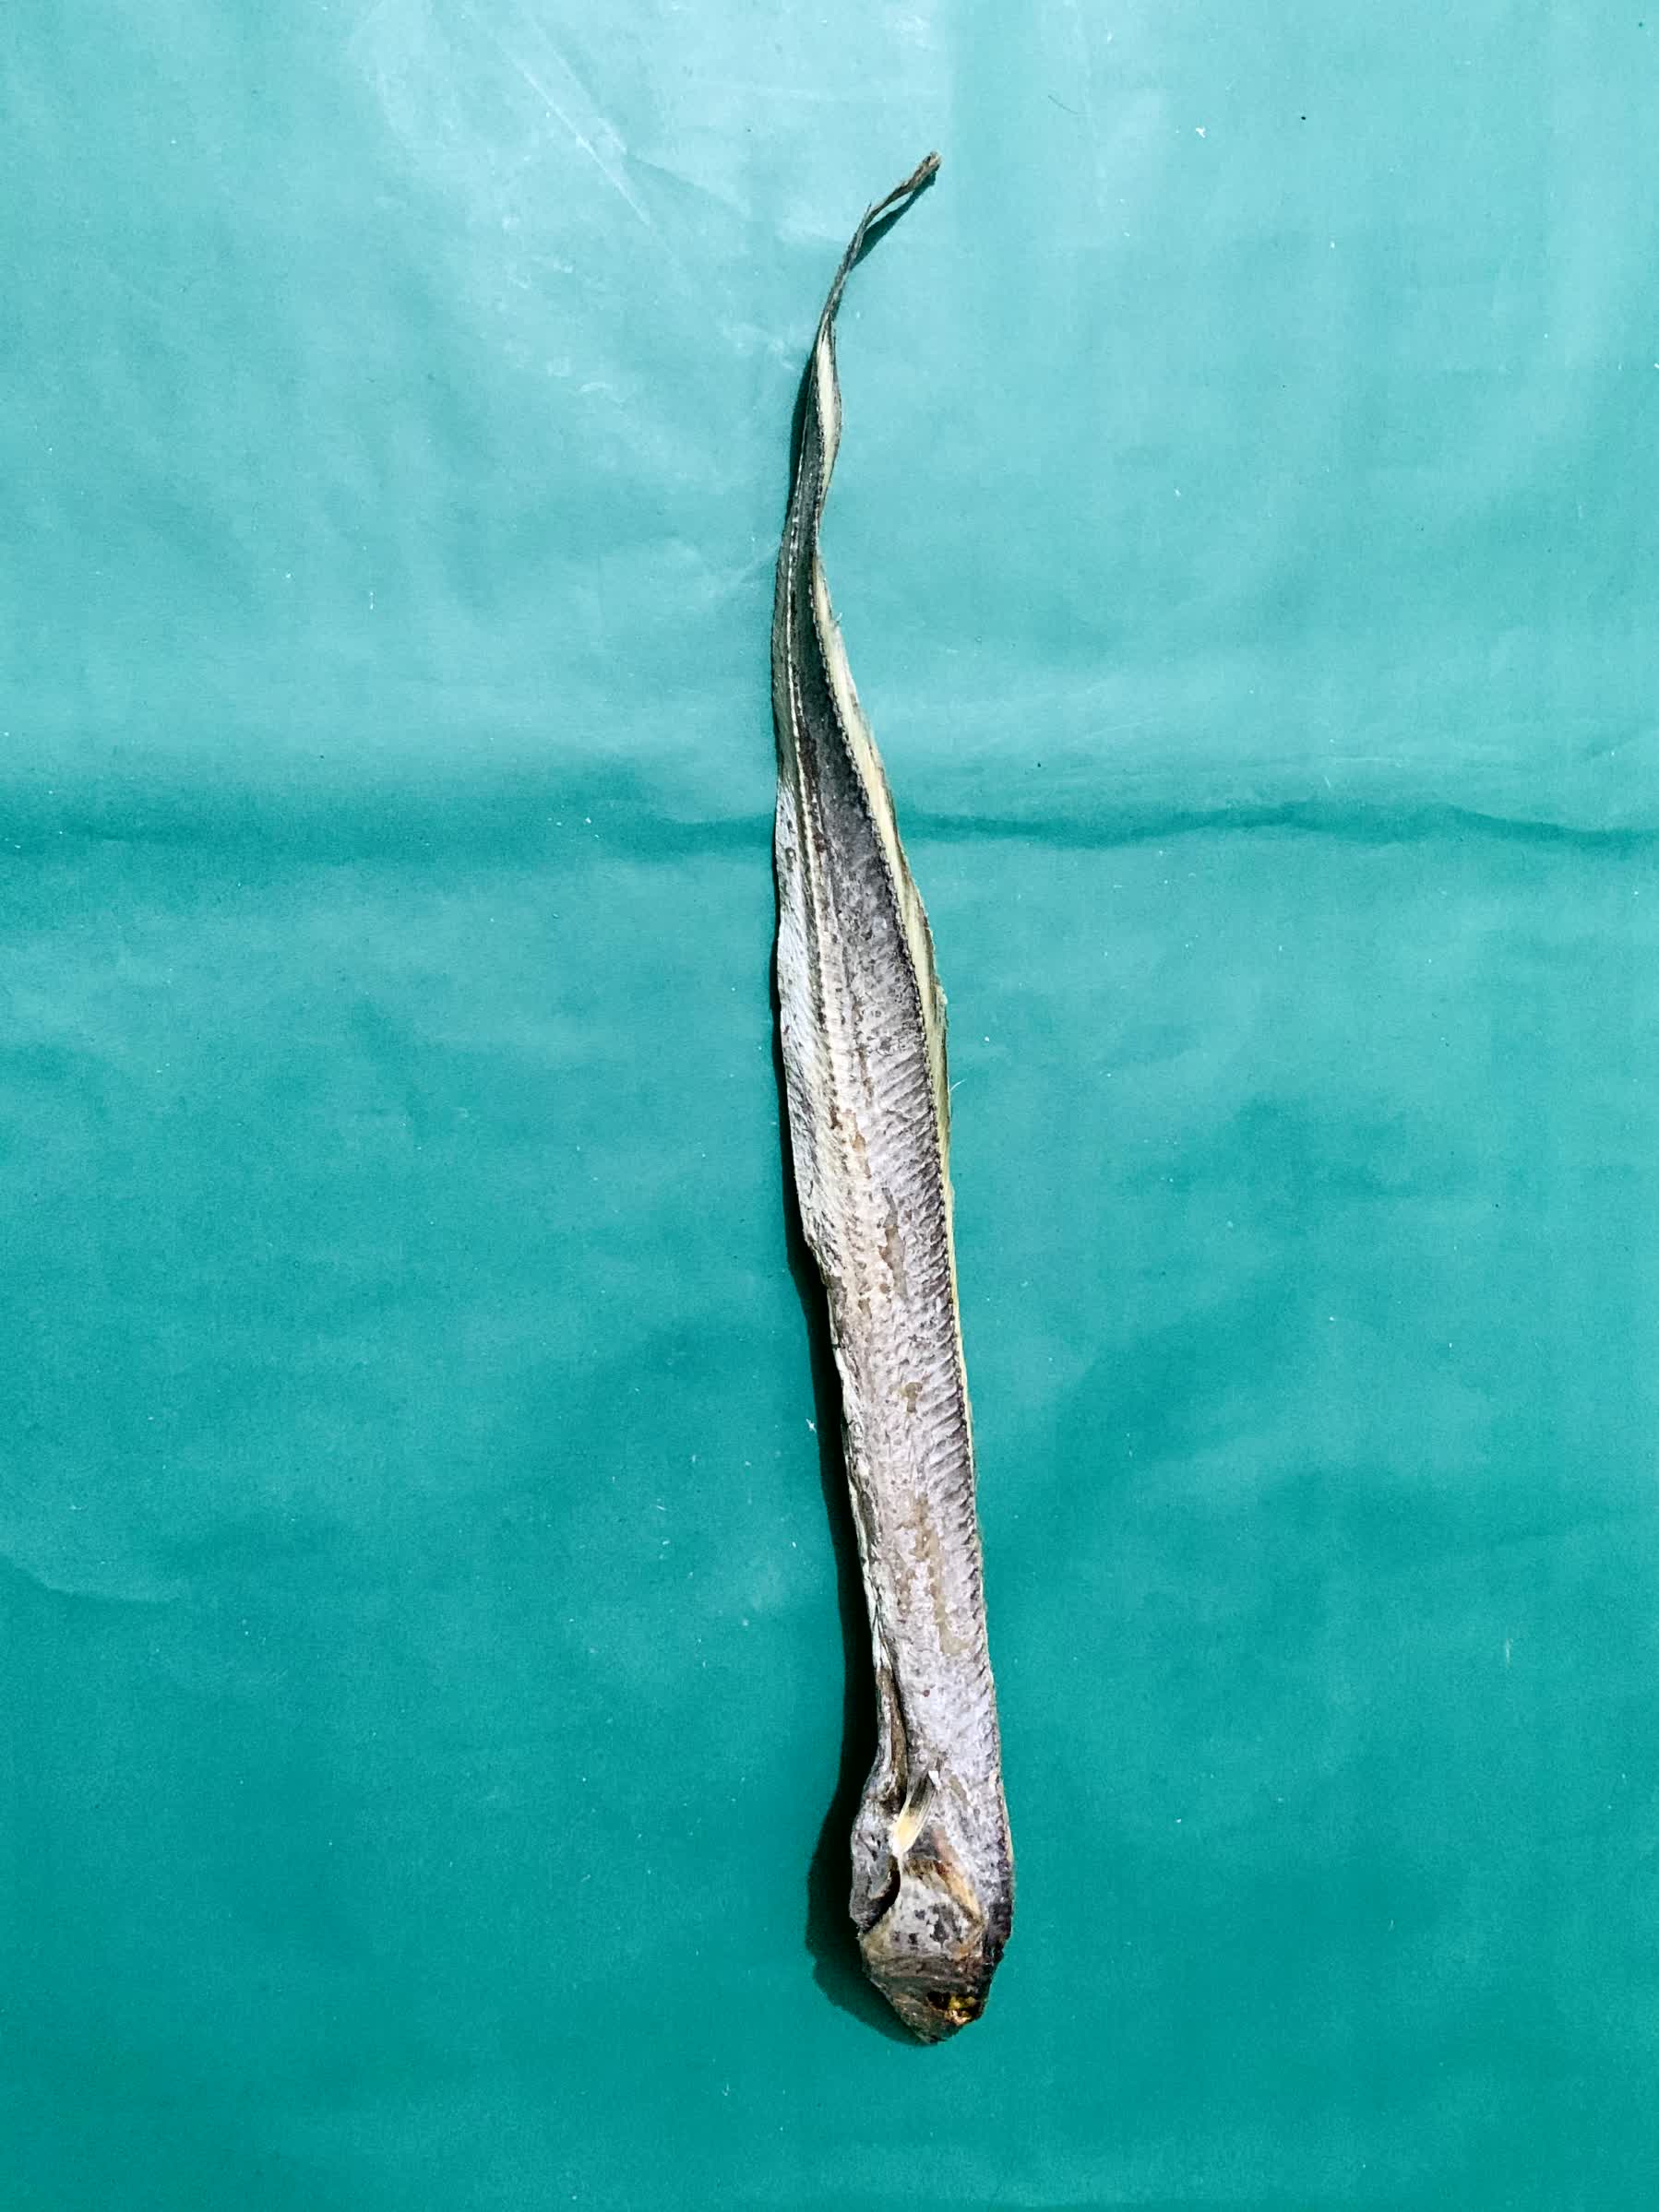
Species: Churi